Poland in the Early Middle Ages

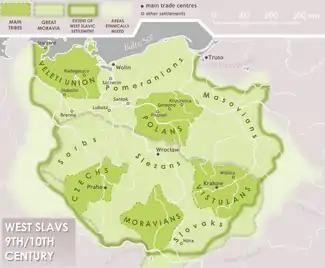
The lands of the West Slavs as specified in a historical map often reproduced in the 20th century

With the major population shifts of the Slavic migrations completed, the 8th century brought a measure of stability to the Slavic people settled in Poland. About one million people actively utilized no more than 20–25% of the land; the rest was mainly forest. Normal settlements, with the exception of a few fortifications and cult venues, were limited to lowland areas below 350 meters above the sea level. Most villages built without artificial defensive structures were located within valley areas of natural bodies of water. The Slavs were very familiar with the water environment and used it as natural defense.